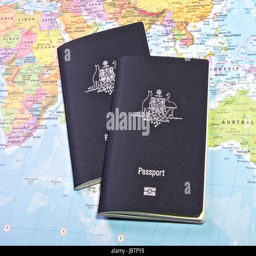
passport with the world map in the background